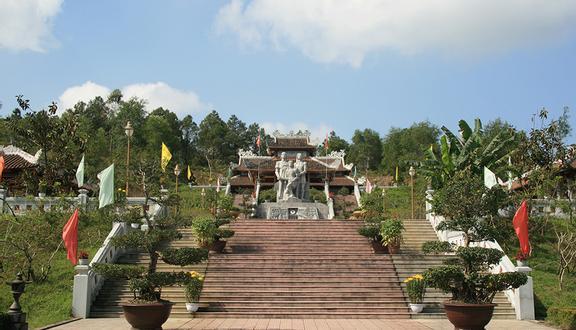
có những chậu cây cảnh được đặt ở hai bên những bậc thang